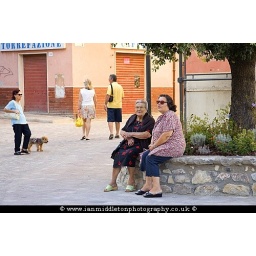
Old ladies sitting under a tree in Porto Santo Stefano, Monte Argentario, Tuscany, Italy